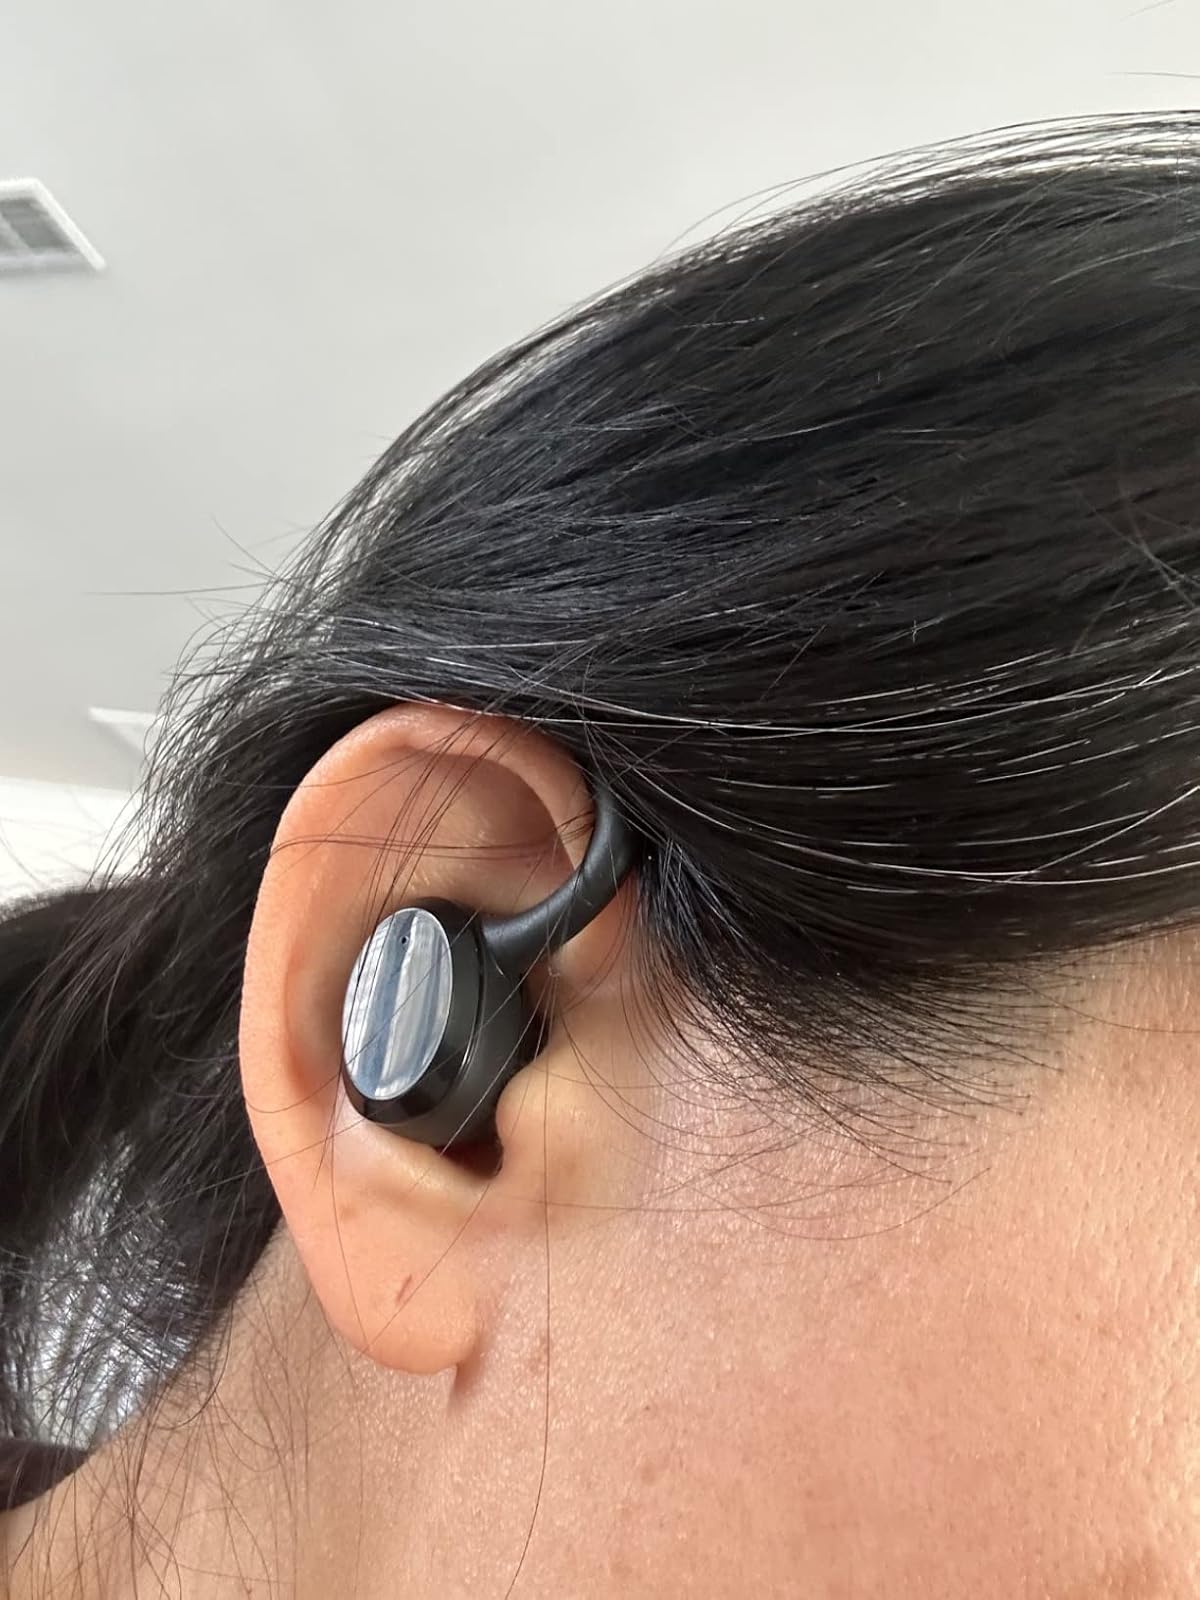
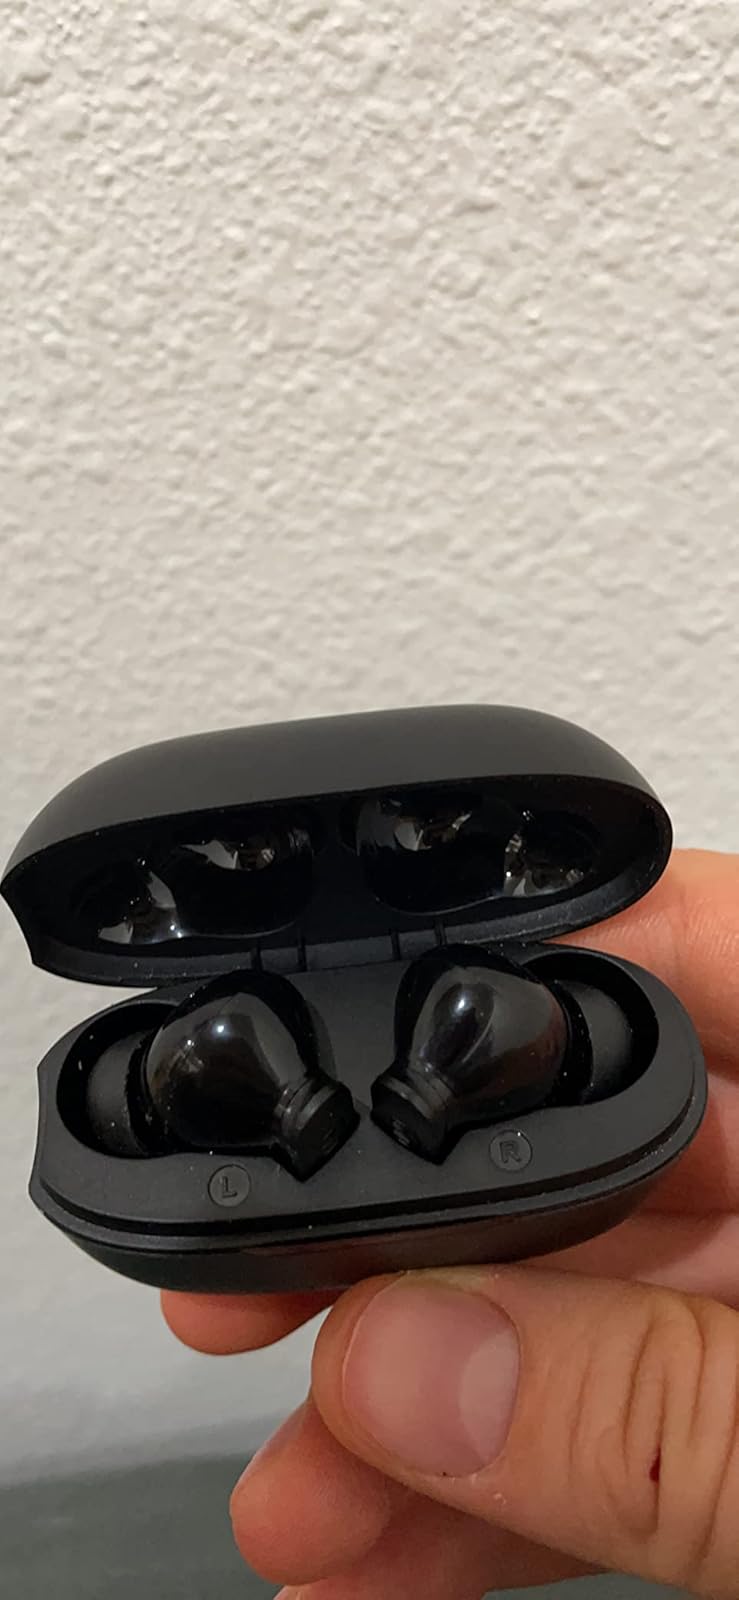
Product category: earbuds
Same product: no